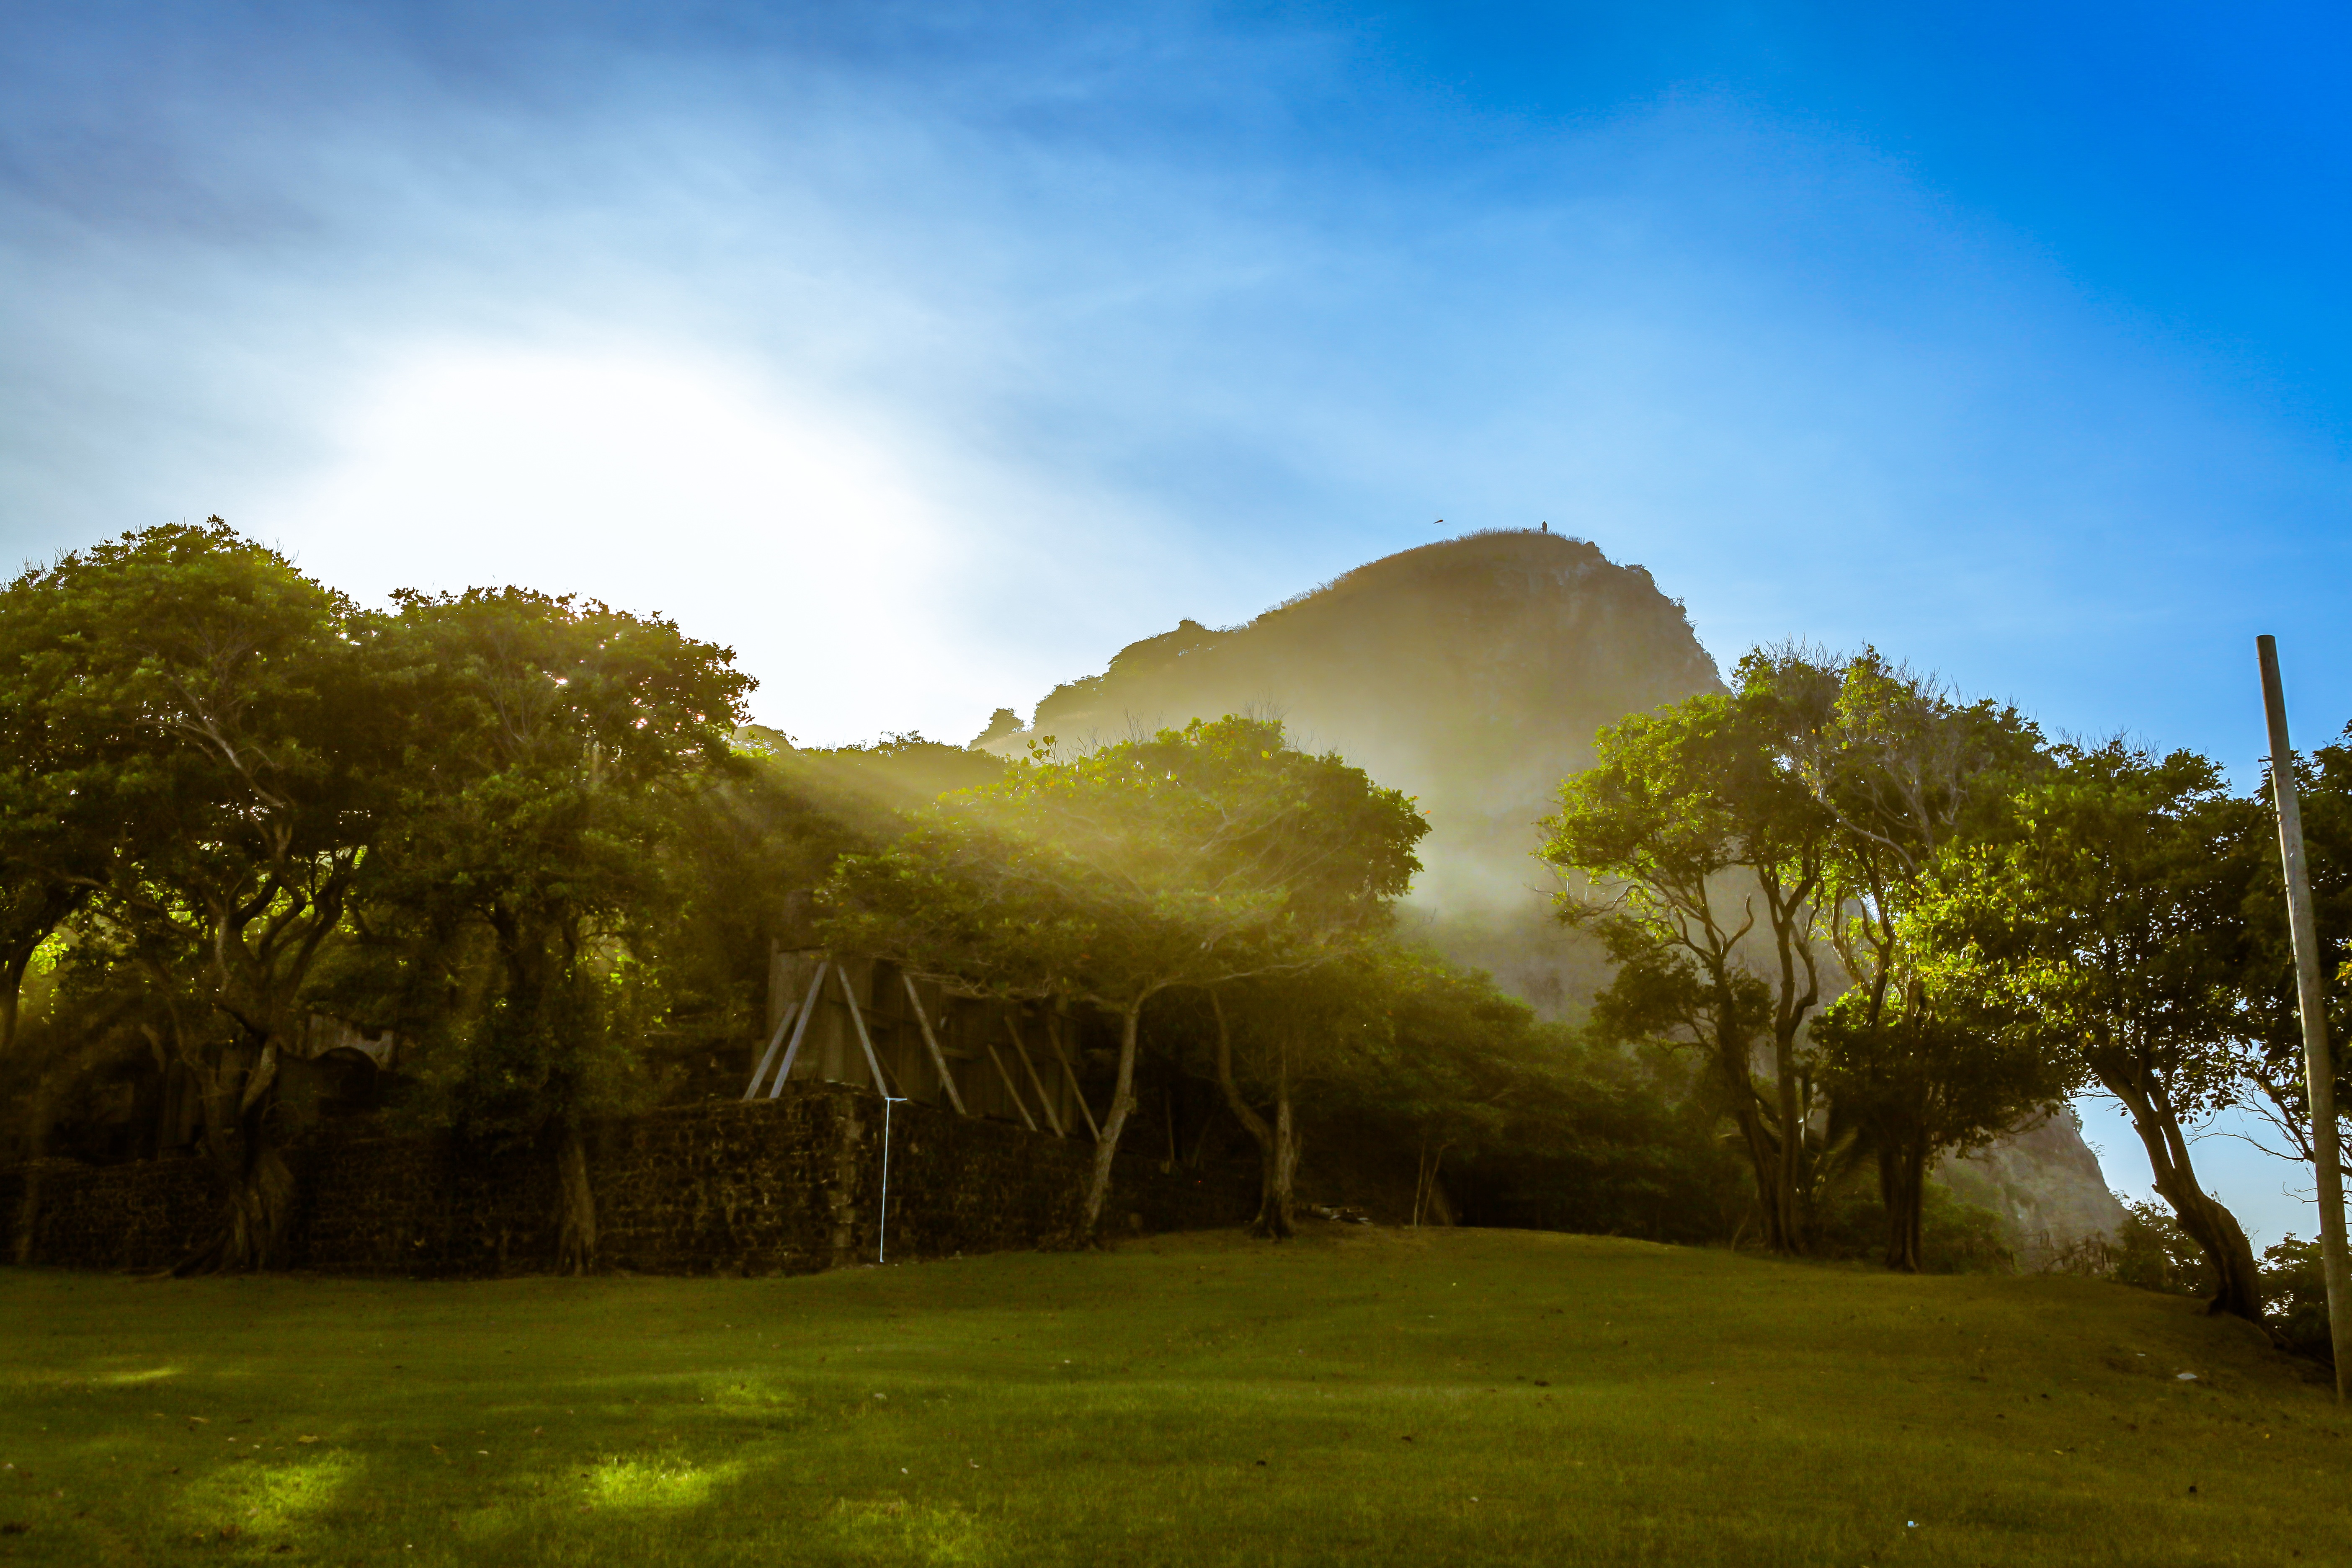
landscape, tree, nature, grass, horizon, cloud, plant, sky, lawn, meadow, sunlight, morning, leaf, hill, green, reflection, rural area, atmospheric phenomenon, woody plant, arecales